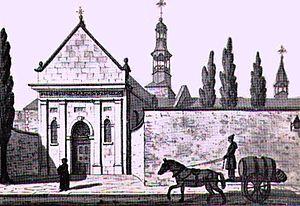
L'ancien Hôtel-Dieu de Montréal sur la rue Saint-Paul, et le charrieur d'eau. Gravure faite d'après le dessin à la sépia exécuté en 1826-1827 par John Drake, peintre anglais de passage à Montréal.
L'Hôtel-Dieu de Montréal est l'un des premiers hôpitaux d'Amérique du Nord et le deuxième de la Nouvelle-France après l'Hôtel-Dieu de Québec fondé en 1639. Toujours en activité, il fut inauguré le 8 octobre 1645 par Jeanne Mance. Il a d'abord été situé dans le Vieux-Montréal. Il fut relocalisé entre 1859 et 1861 près du mont Royal, à l'angle de l'avenue des Pins et de la rue Saint-Urbain. Cet hôpital restera pour toujours un élément fort du patrimoine religieux du Québec.